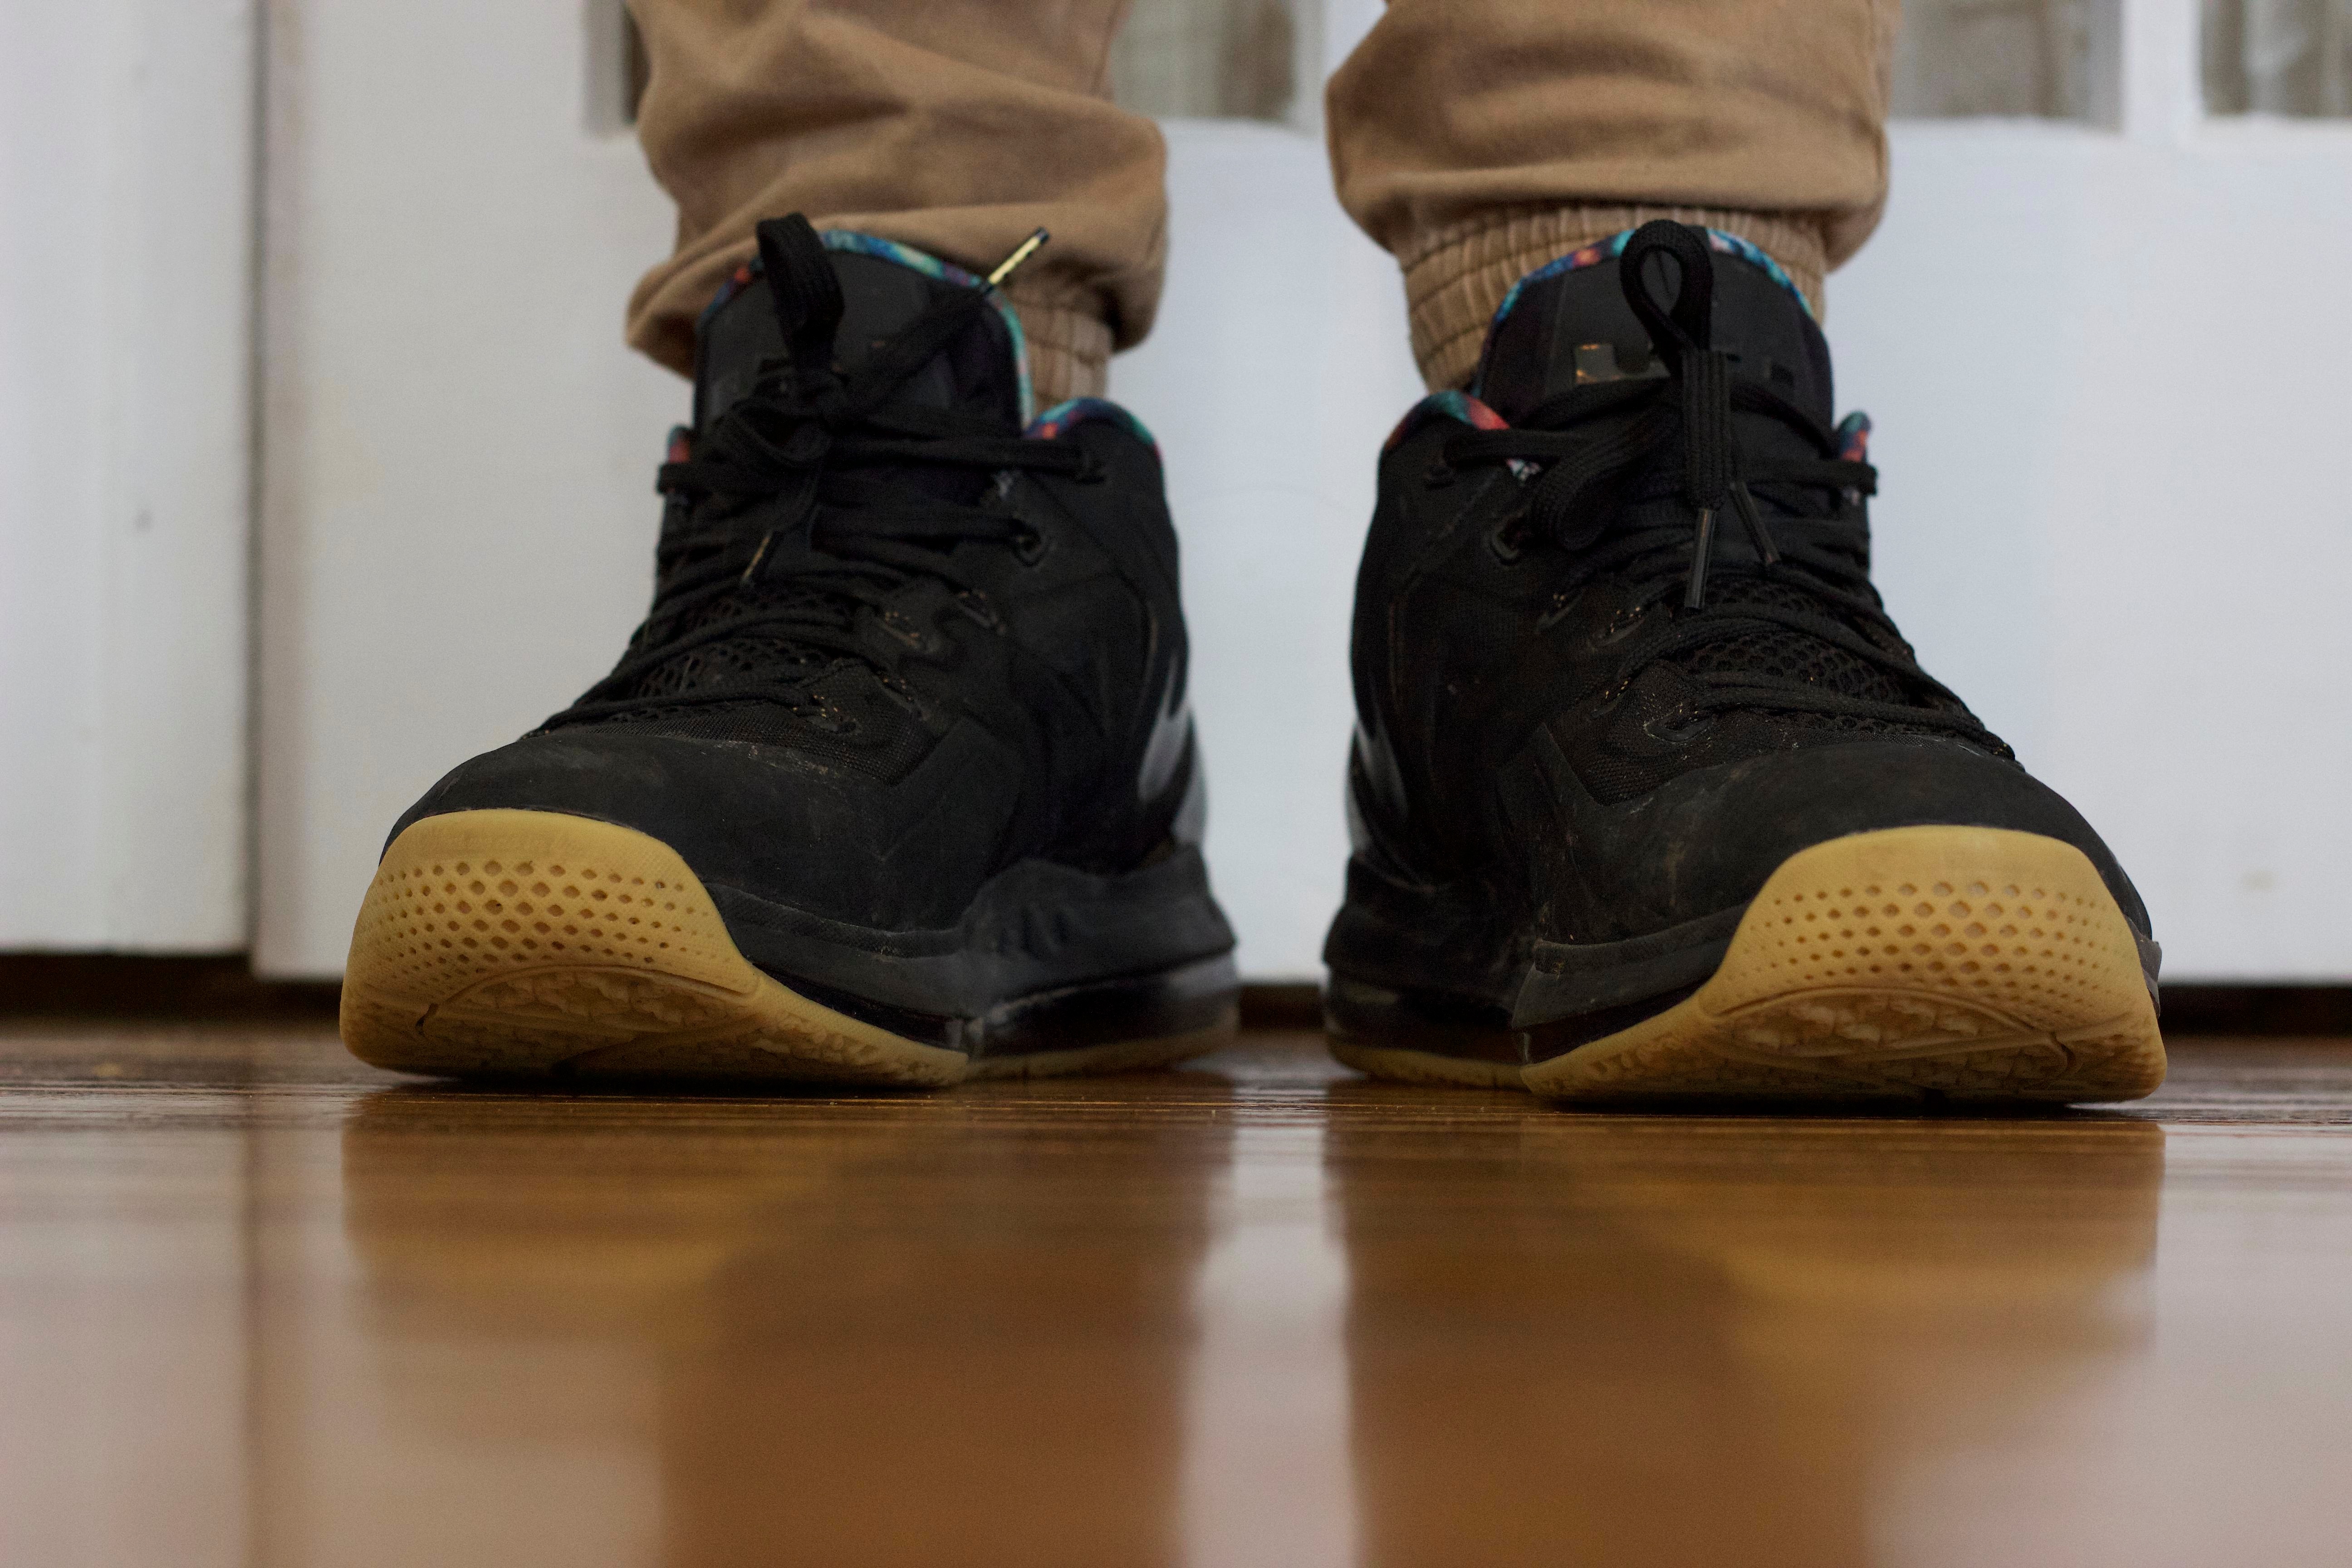
shoe, leather, boot, leg, spring, fashion, black, yellow, human body, sneakers, footwear, outdoor shoe